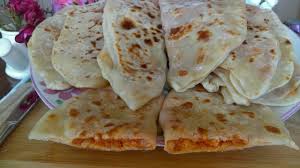
Yemek: gozleme